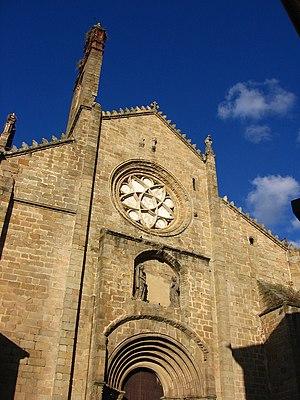
La cathédrale vieille Saint-Paul est une ancienne cathédrale de la ville de Plasencia, dans la communauté autonome d'Estremadure en Espagne.